The News Tribune

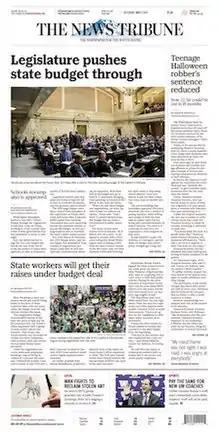
Front page of July 1, 2017

The News Tribune is an American daily newspaper based in Tacoma, Washington. It is the second-largest daily newspaper in the state of Washington with a weekday circulation of 30,945 in 2020. With origins dating back to 1883, the newspaper was established under its current form in 1918. Locally owned for 73 years by the Baker family, the newspaper was purchased by McClatchy in 1986.